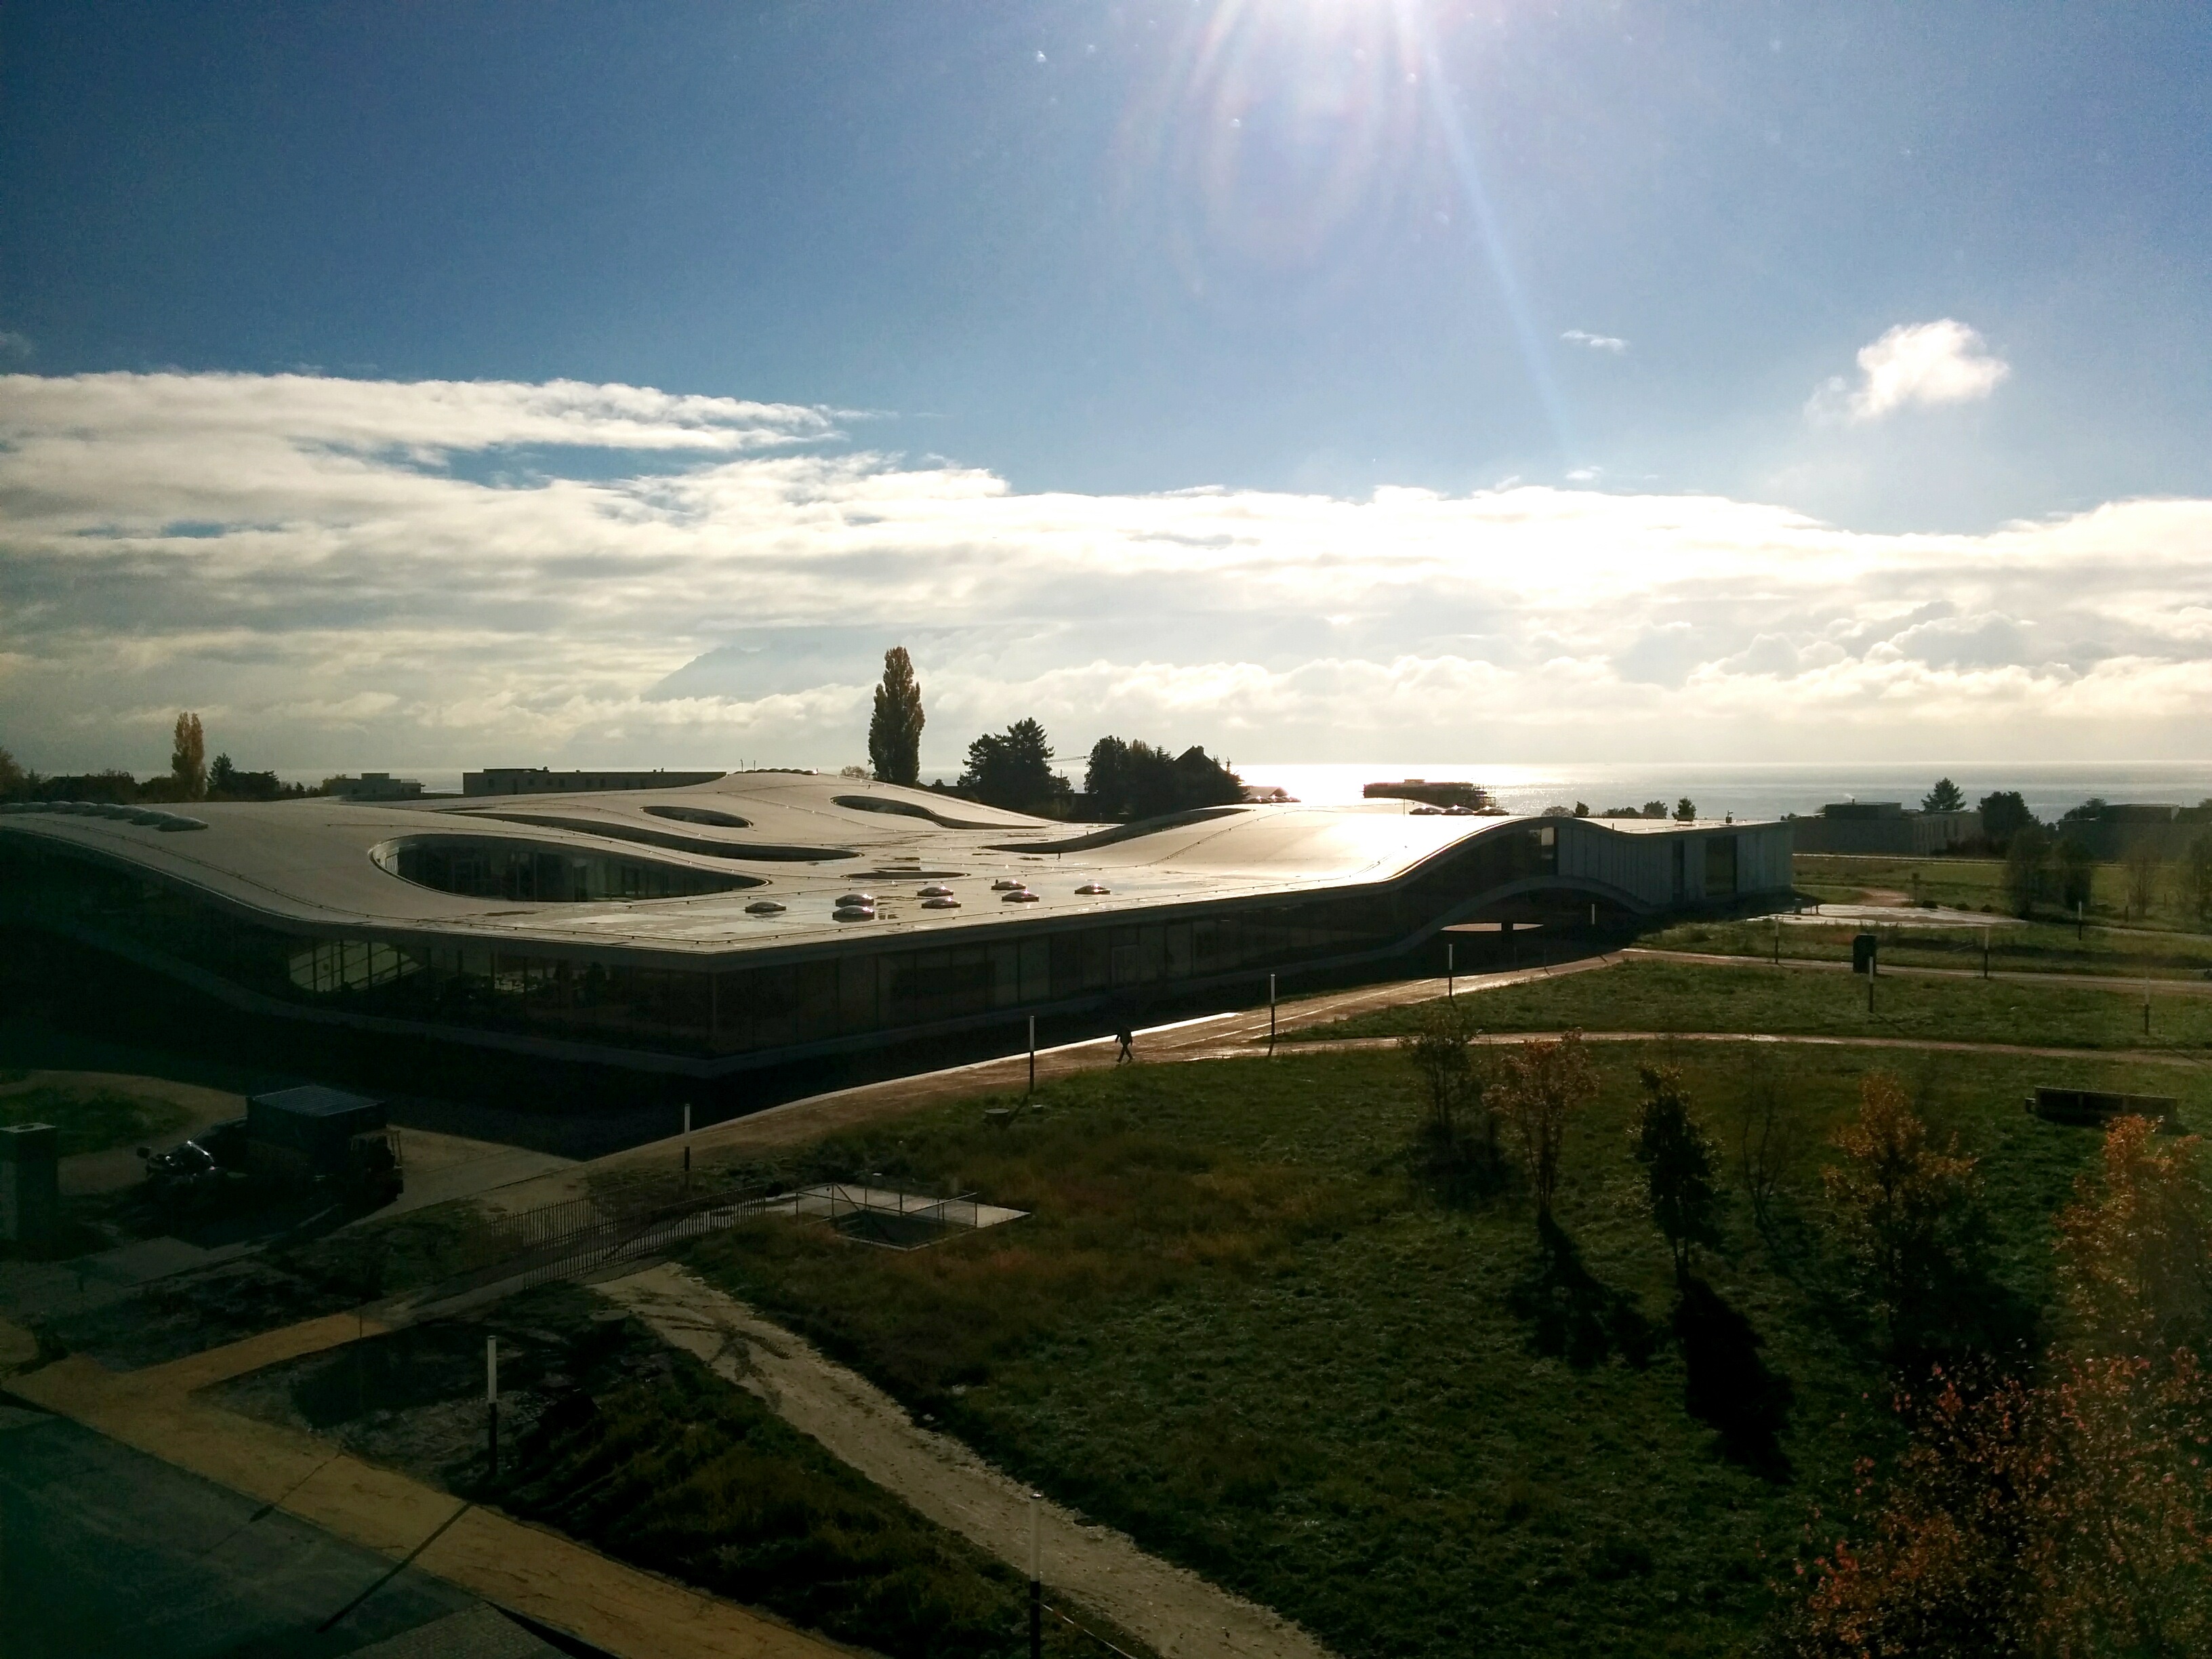
landscape, horizon, mountain, cloud, sky, sunlight, hill, aircraft, reflection, flight, aerial photography, atmosphere of earth